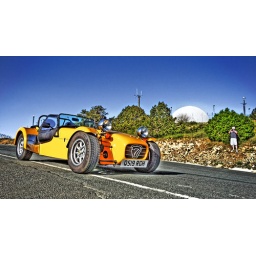
The Caterham next to the military base near Platres in Troodos mountains - CyprusReally nice roads to go there!